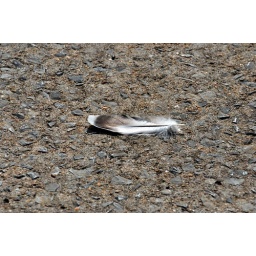
right after the flock of birds danced in the sky for me